Markham, Ontario

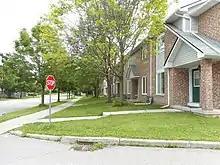
Public housing in Cachet

By 1857 most of the township had been cleared of timber and was under cultivation. Villages like Thornhill, Unionville and Markham greatly expanded. In 1851 Markham Village "was a considerable village, containing between eight and nine hundred inhabitants, pleasantly situated on the Rouge River. It contains two grist mills ... a woollen factory, oatmeal mill, barley mill and distillery, foundry, two tanneries, brewery, etc., a temperance hall and four churches... ." In 1871, with a township population of 8,152, the Toronto and Nipissing Railway built the first rail line to Markham Village and Unionville, which is still used today by the GO Transit commuter services.